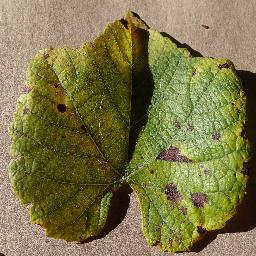
Label: Grape___Leaf_blight_(Isariopsis_Leaf_Spot)